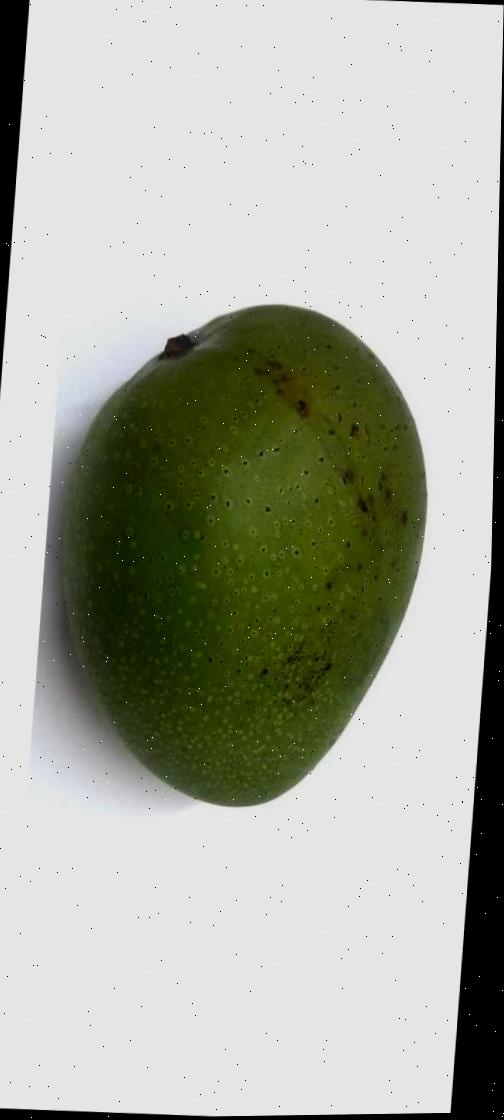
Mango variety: Ashshina Zhinuk